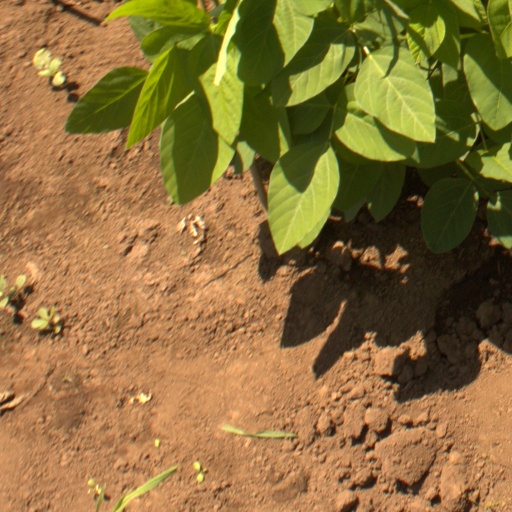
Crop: soybean